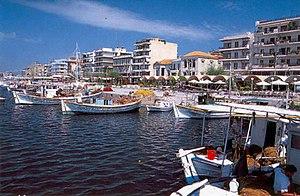
Kalamata est une ville de Grèce située dans le sud du Péloponnèse, dans le district régional de Messénie dont c'est le chef-lieu. Située au fond du Golfe de Messénie, au pied du Taygète, elle est la deuxième plus grande ville de la péninsule après Patras.